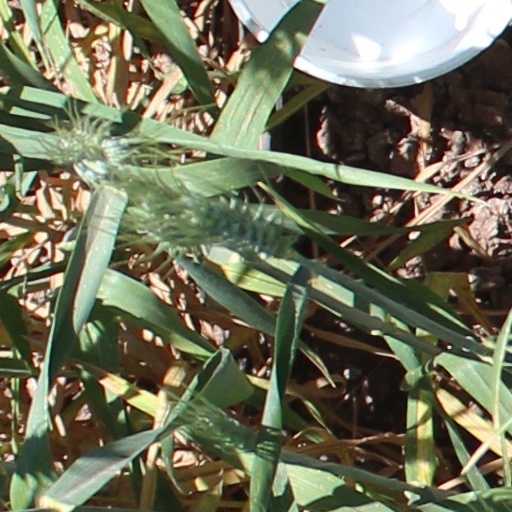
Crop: wheat